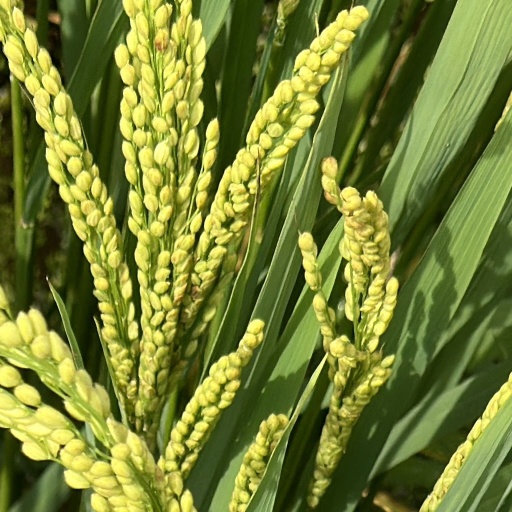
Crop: rice